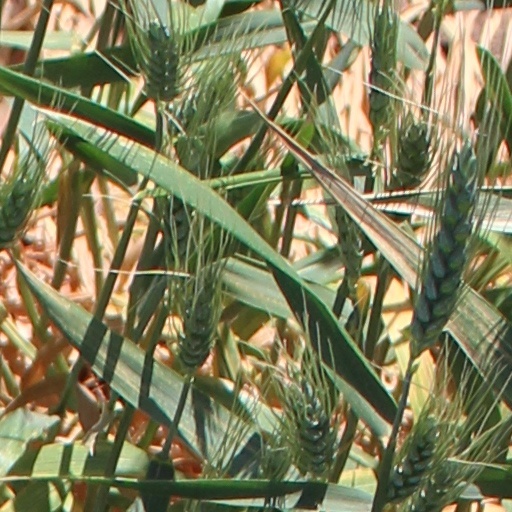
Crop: wheat